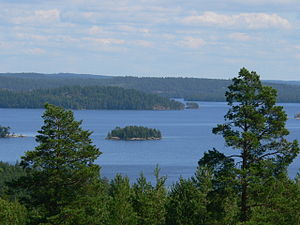
Sommen
Udsigt over Sommen
Udsigt over Sommen
Sommen er en sø i det svenske län Östergötland, med et areal på 132 km². Søen er op til 60 meter på det dybeste, og ligger på grænsen mellem Östergötland og Småland, omkring 40 km øst for Vättern. Den har en cirka 449 km lang kystlinje og den største by ved søen er Tranås der ligger mod vest.